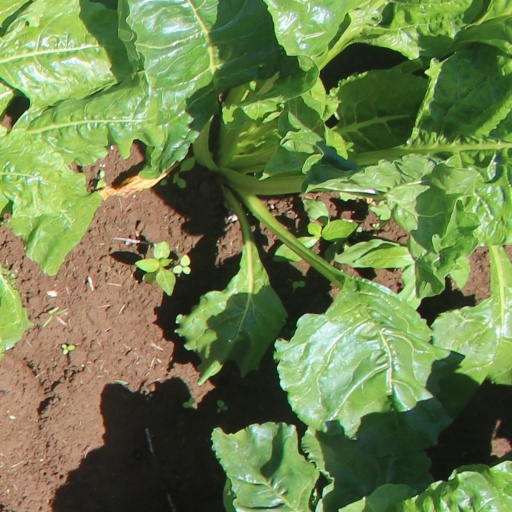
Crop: sugar beet